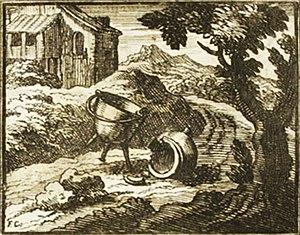
Le Pot de terre et le Pot de fer est la deuxième fable du livre V de Jean de La Fontaine situé dans le premier recueil des Fables de La Fontaine, édité pour la première fois en 1668.